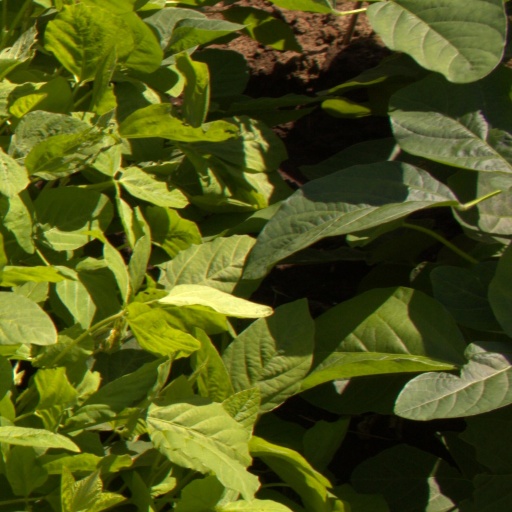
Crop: soybean